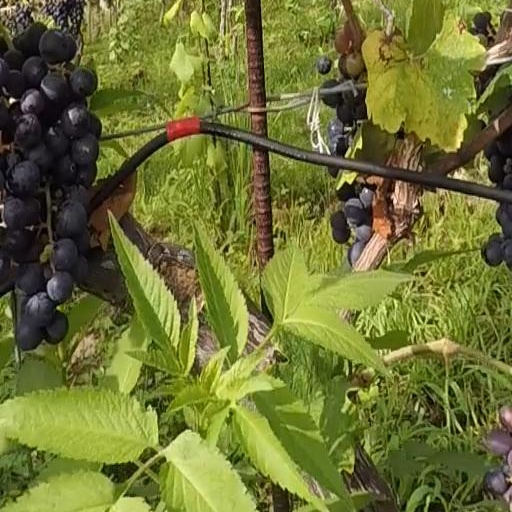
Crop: grape